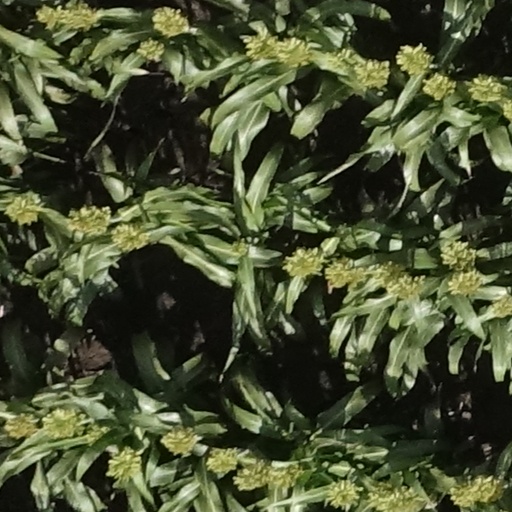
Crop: sorghum